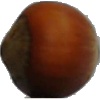
Label: nut_forest